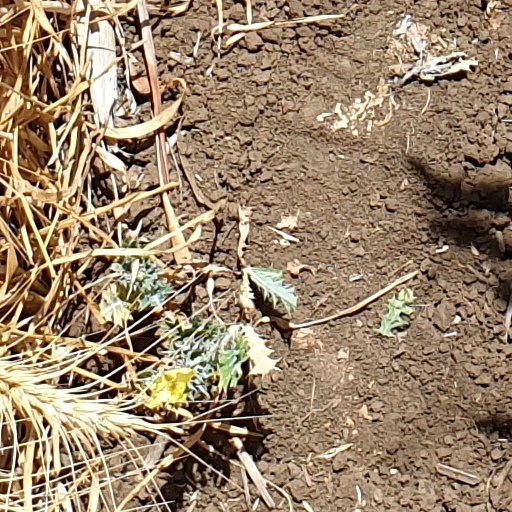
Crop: wheat